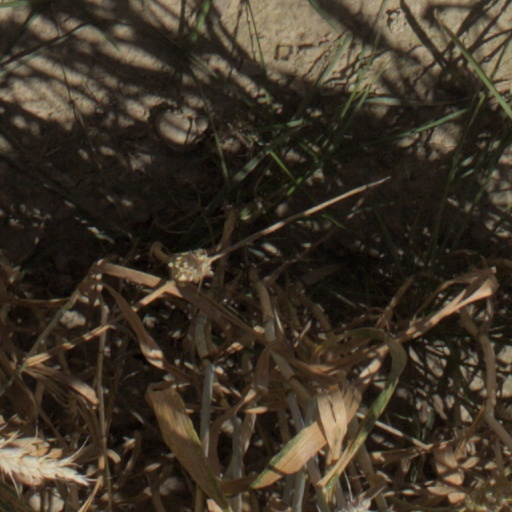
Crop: wheat